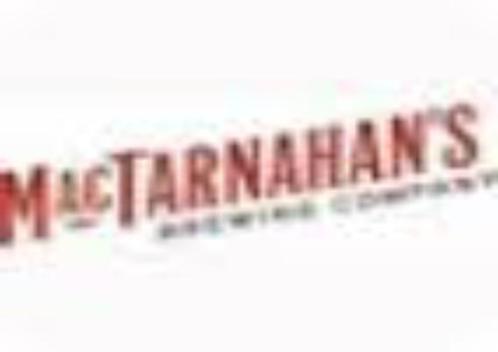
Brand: mactarnahan's
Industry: Food